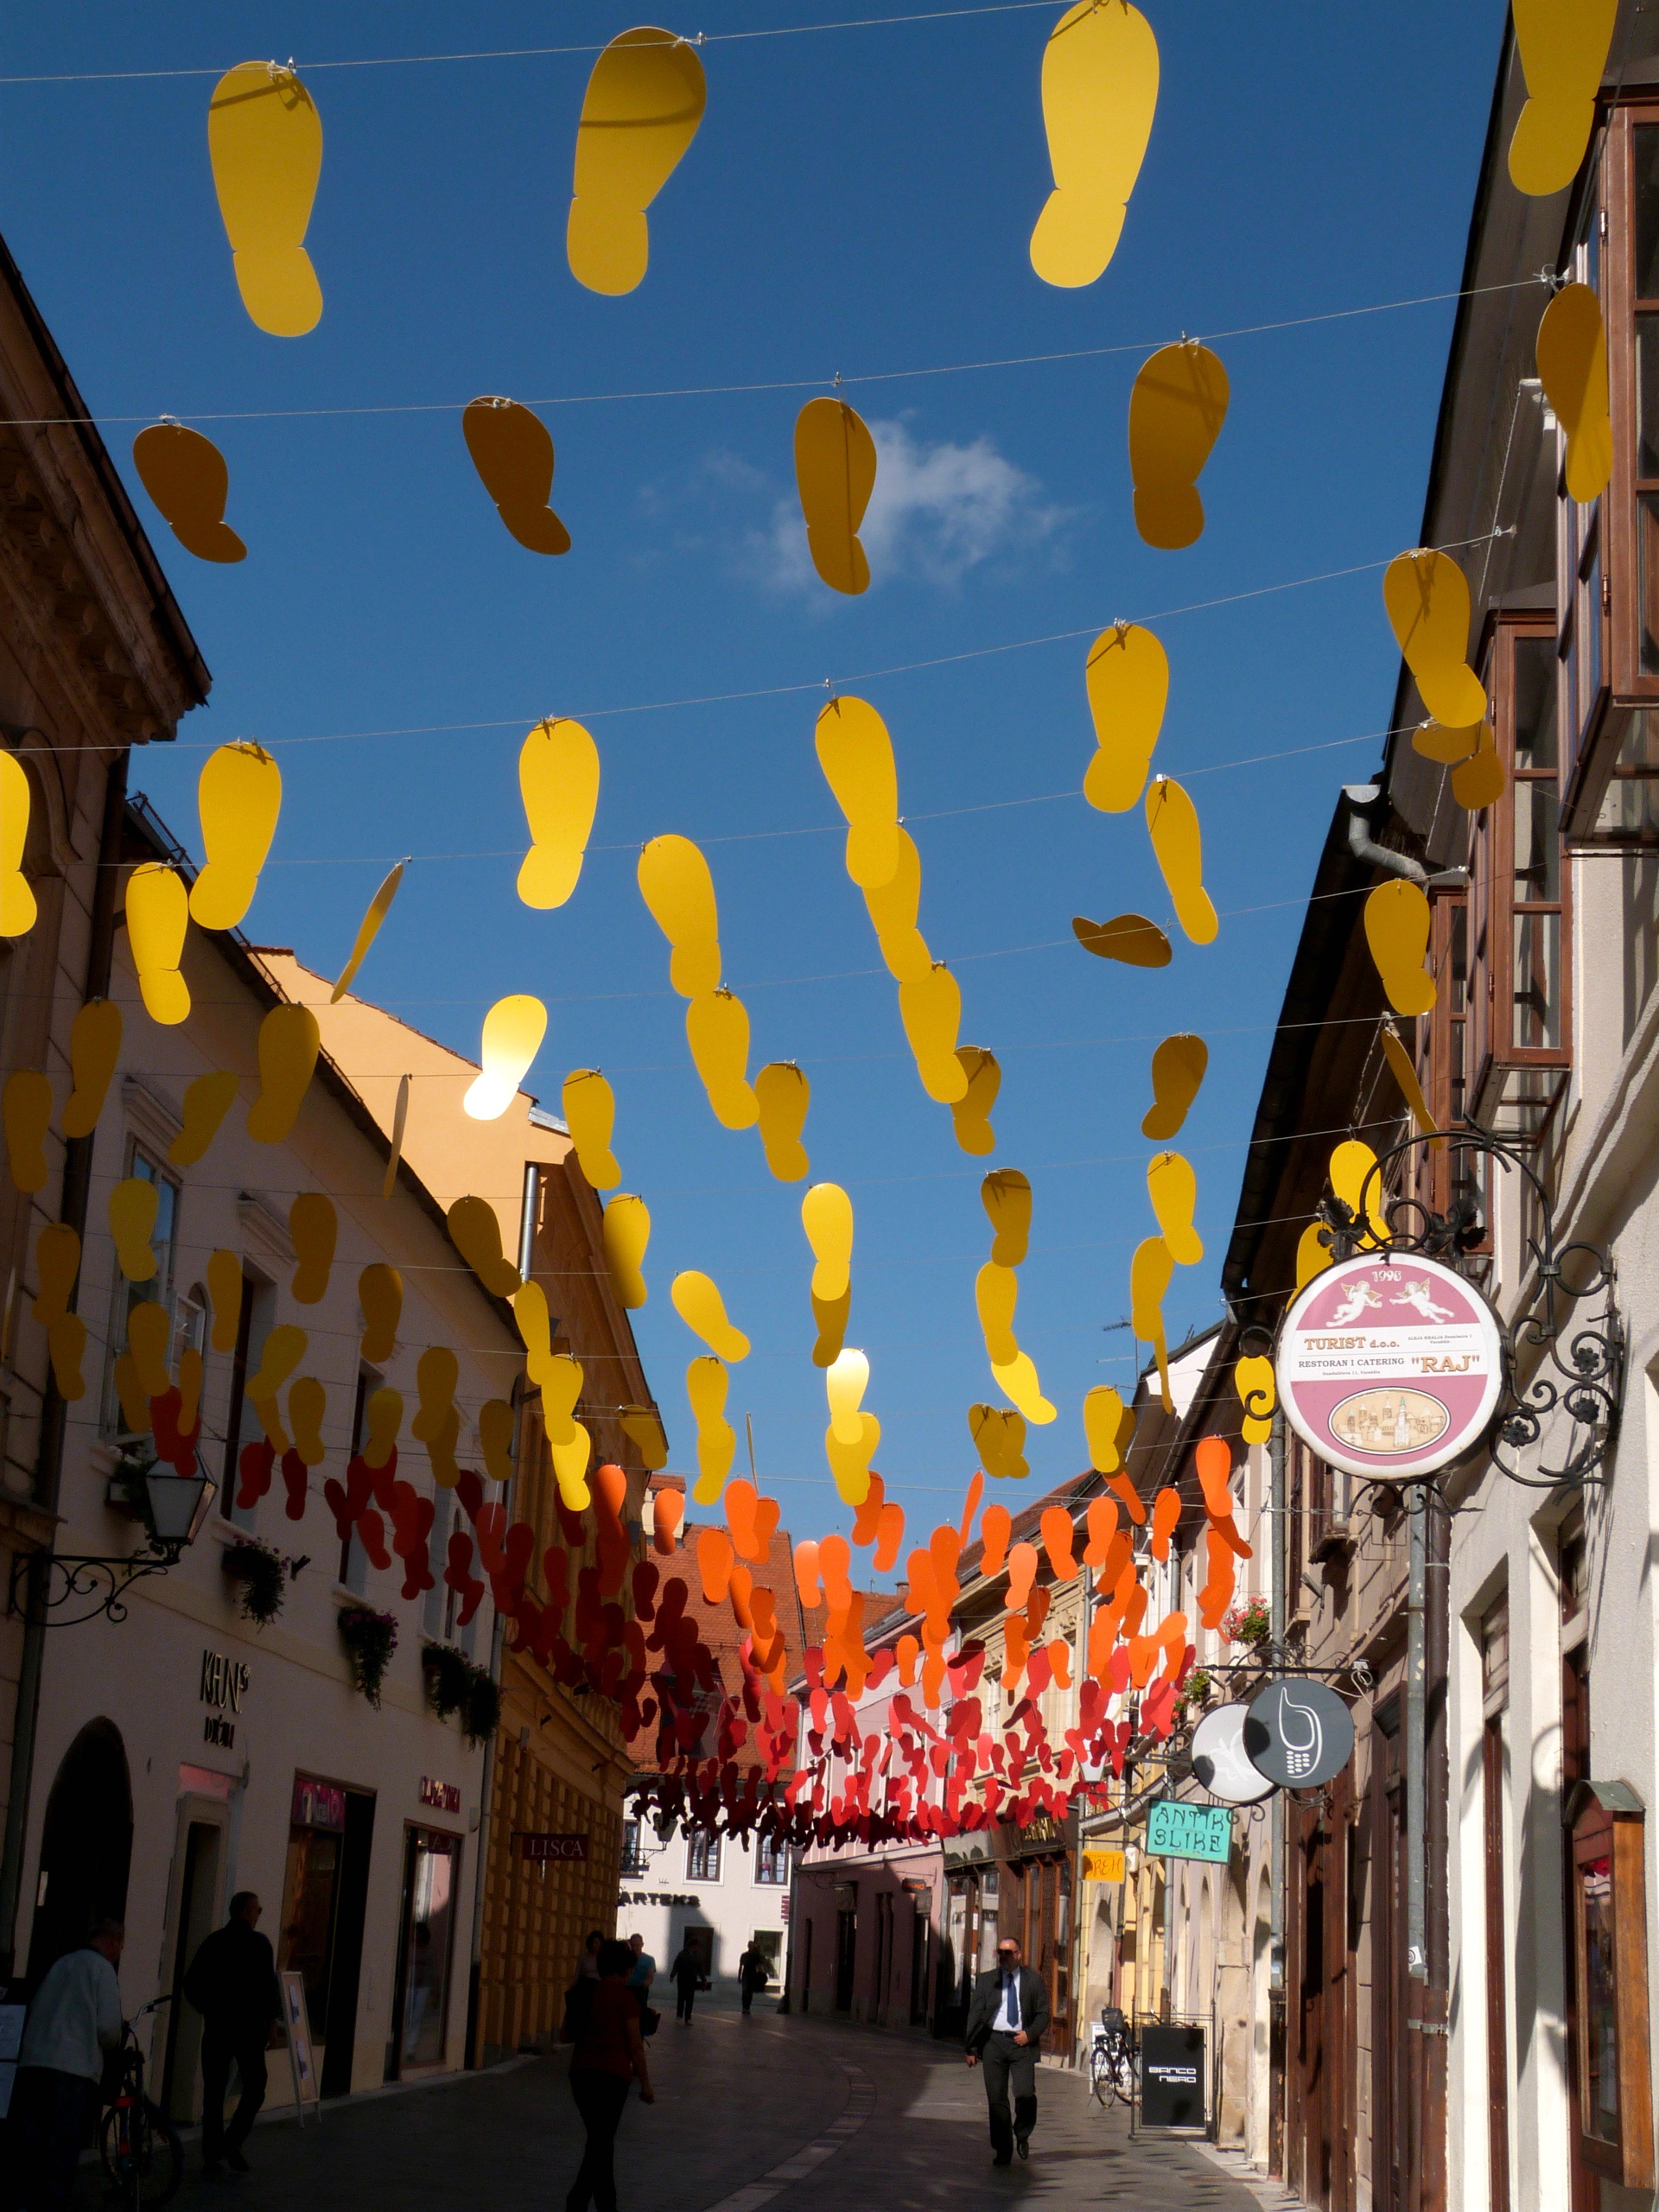
road, street, crowd, decoration, red, color, colorful, yellow, art, festival